Hill

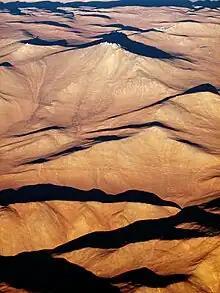
Rolling Hills Paranal

For a while, the US defined a mountain as being or more tall. Any similar landform lower than this height was considered a hill. The United States Geological Survey, however, has concluded that these terms do not in fact have technical definitions in the US.